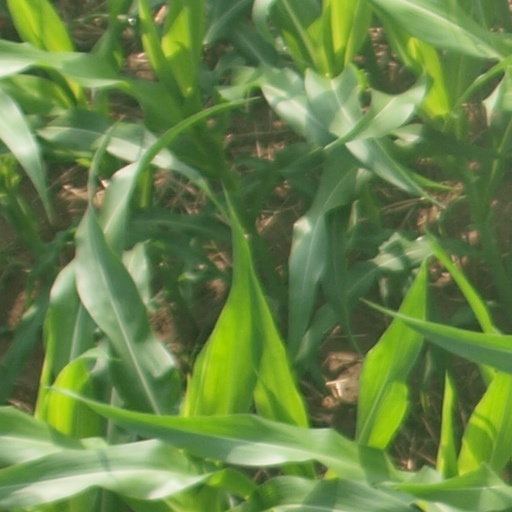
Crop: maize; corn